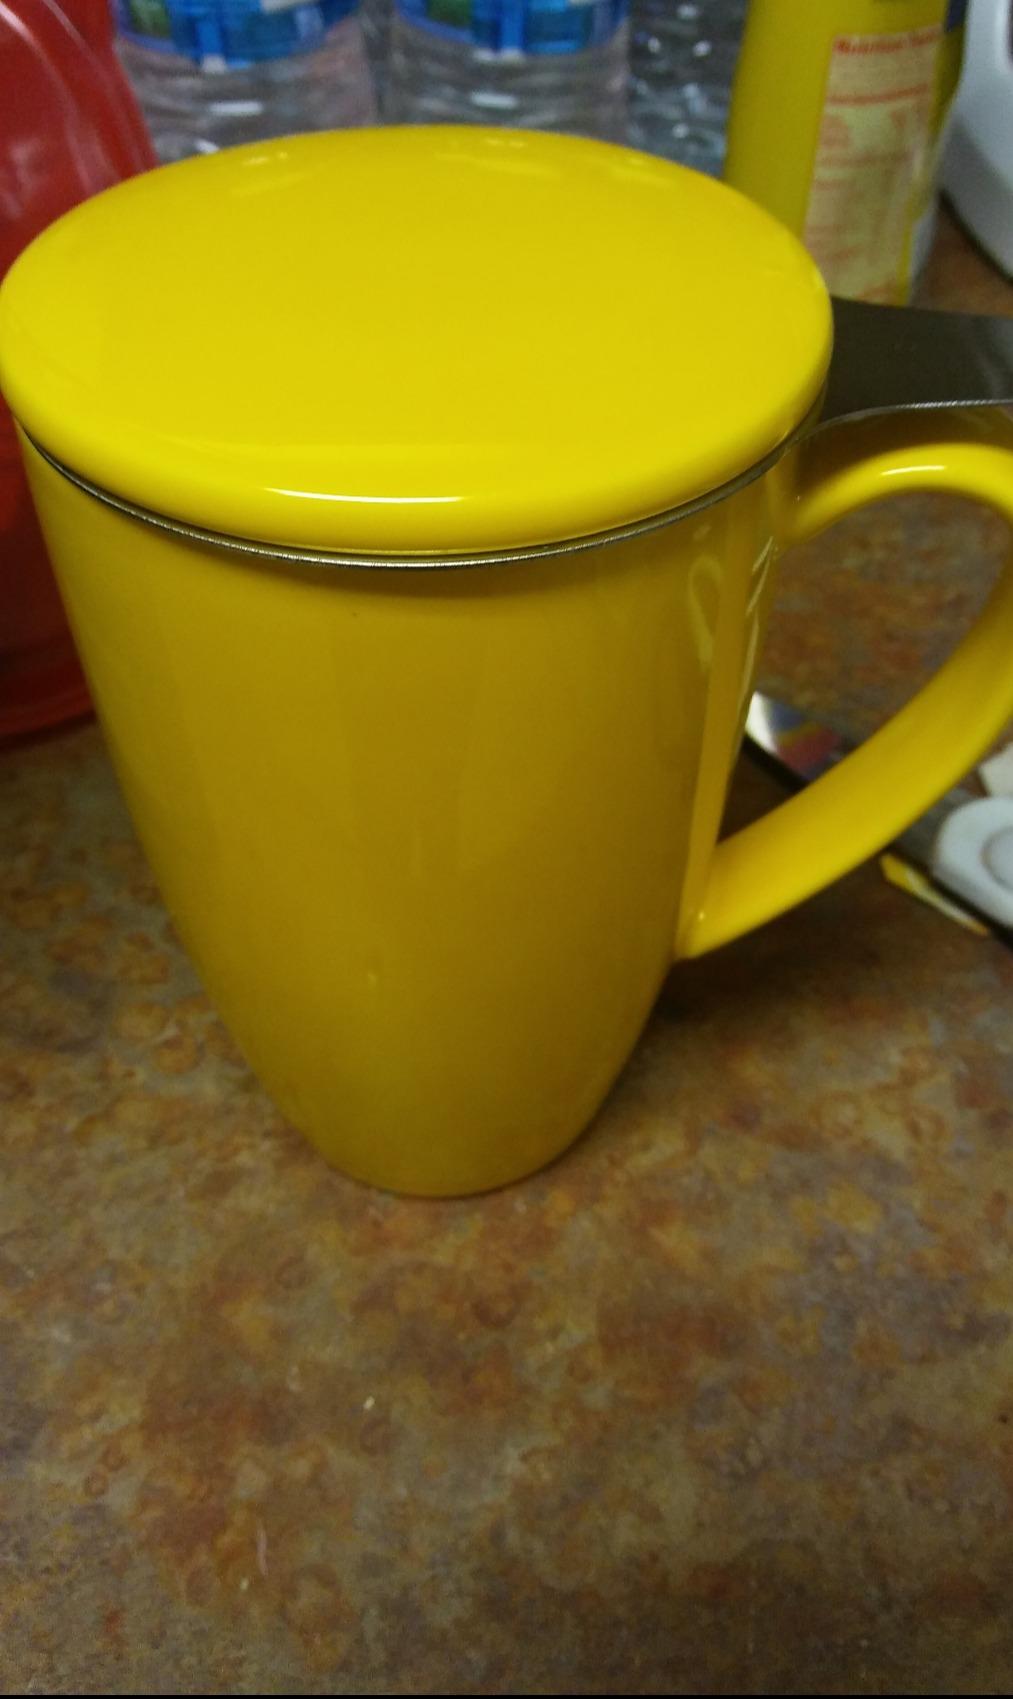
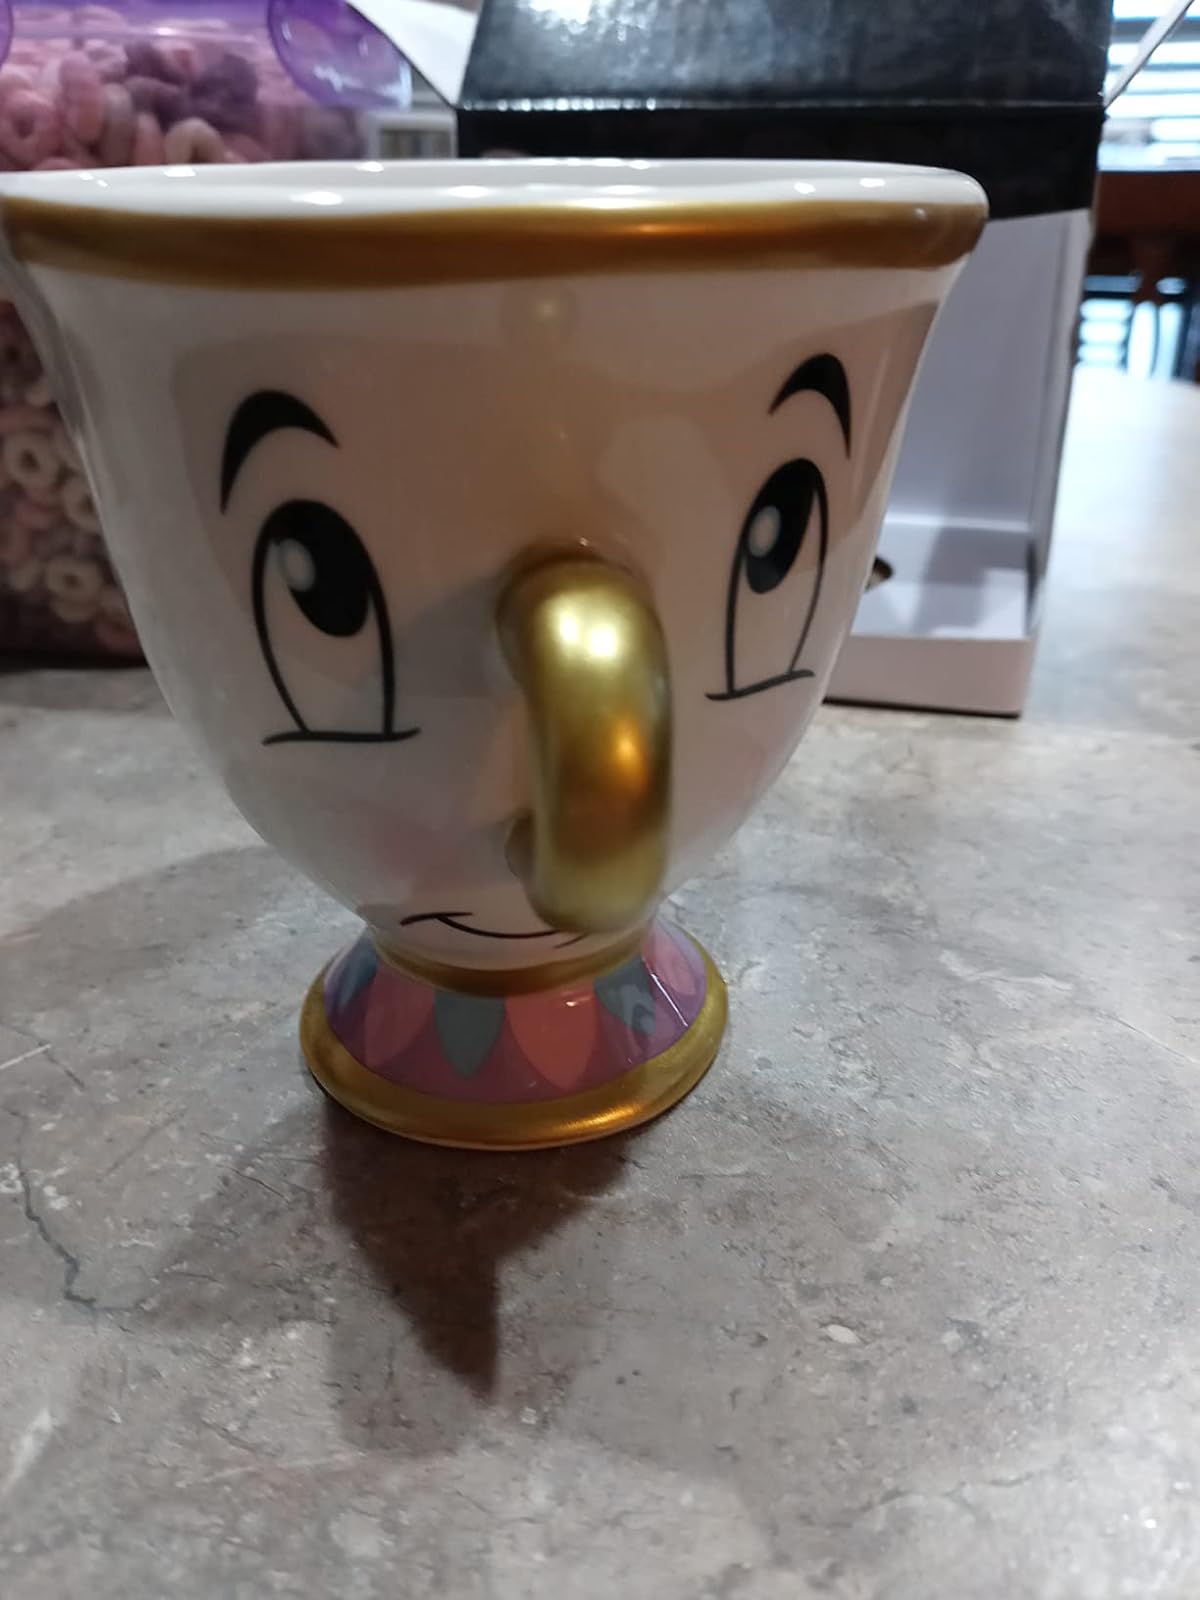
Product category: items_mug
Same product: no